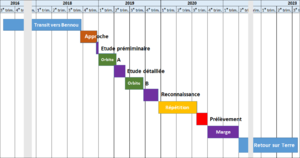
Déroulement de la mission OSIRIS-REx
OSIRIS-REx est une mission de la NASA, qui a pour objet d'étudier l'astéroïde Bénou et de ramener un échantillon de sol sur Terre. La sonde spatiale est lancée le 8 septembre 2016 par un lanceur Atlas V 411. Bénou est un astéroïde de type Apollon dont l'orbite croise celle de la Terre.